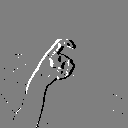
ASL letter: x